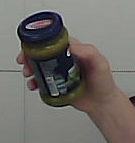
Product: barilla_pesto